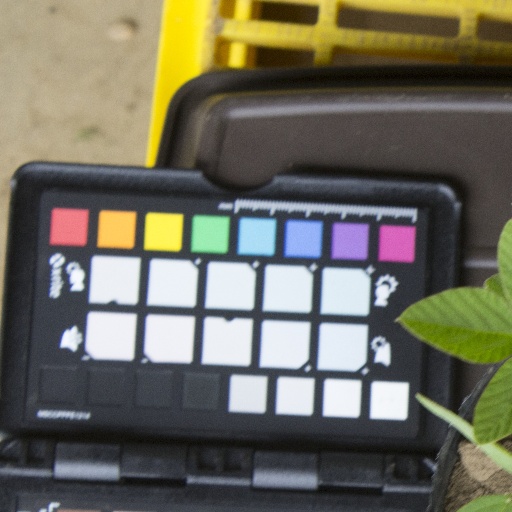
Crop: soybean